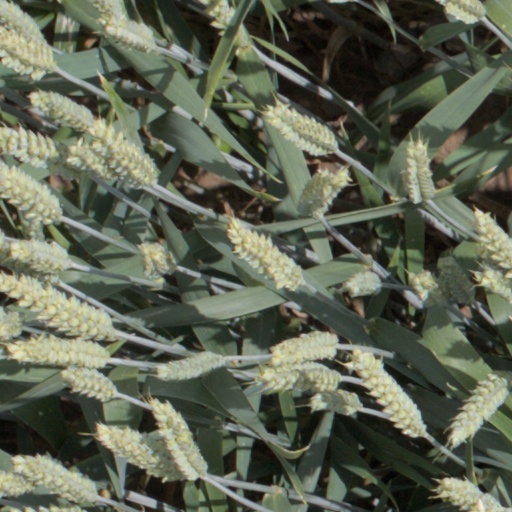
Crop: wheat